Nuclear energy policy of the United States

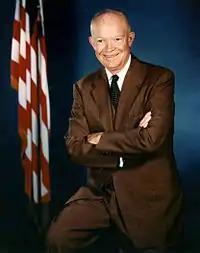
The administration of Dwight D. Eisenhower ushered in the first nuclear age with the Atomic Energy Act of 1954

In the early days of nuclear energy, the United States government did not allow for any private sector use of nuclear technology. In 1946, President Harry Truman signed the Atomic Energy Act of 1946 into law, which prohibited the dissemination of nuclear technology or information to other entities, both domestic and abroad. This act represented the fear that foreign nations, including allies, would gain the technology and use it against the U.S. As time went on, this fear subsided and interest from the public sector emerged, in the hope that nuclear power could provide a viable energy alternative to coal.